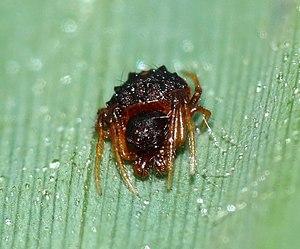
Cyrtarachne ixoides est une espèce d'araignées aranéomorphes de la famille des Araneidae.